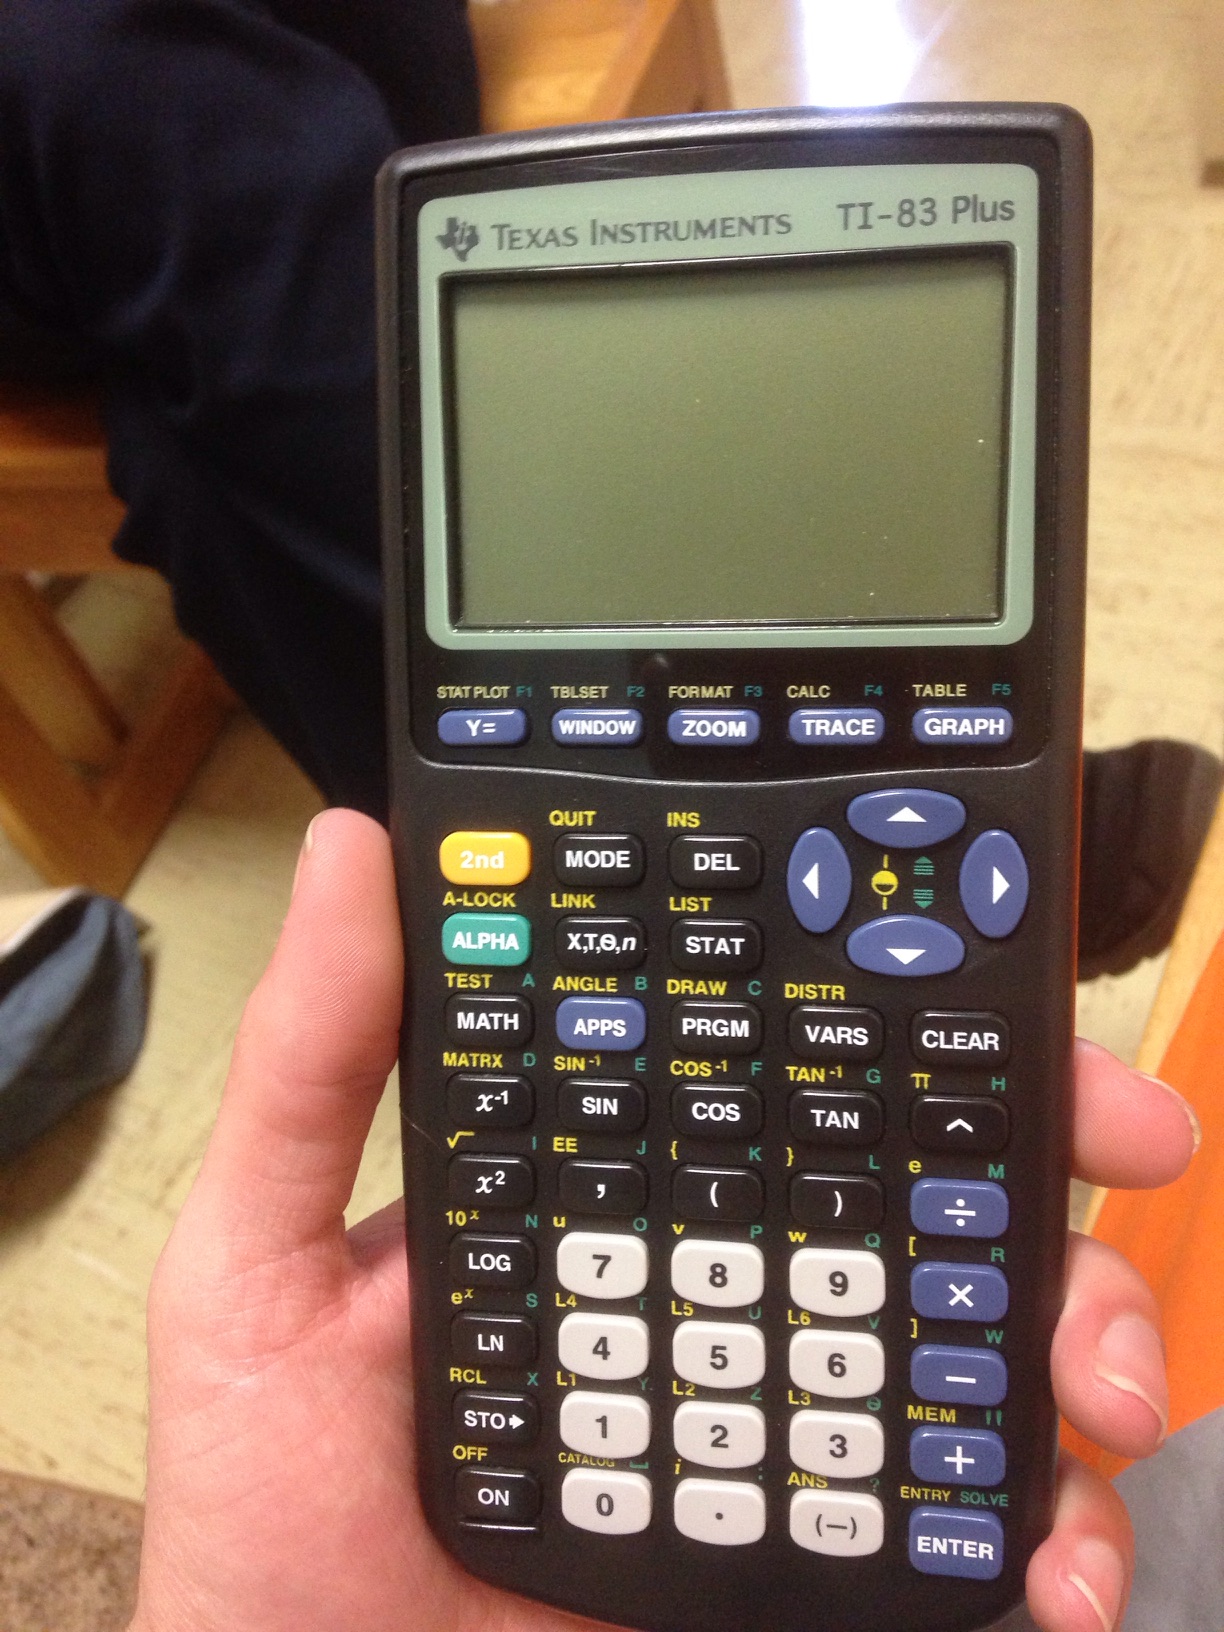Question: What is it?
Answer: calculator